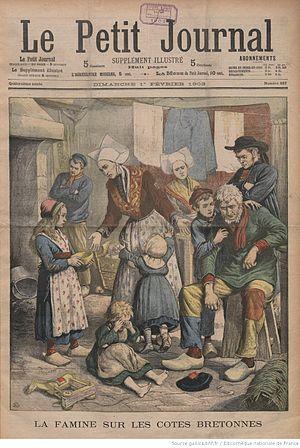
Première page du ""petit Journal. Supplément du Dimanche"" en date du 1er février 1903, intitulé ""La famine sur les côtes bretonnes"""
Le Pays Bigouden, anciennement Cap Caval, est une aire culturelle du sud-ouest du département français du Finistère, en région Bretagne.
L'Île-Tudy [il tydi] est une commune du département du Finistère, en Bretagne. Elle est située sur la presqu'île du même nom, située sur la rive gauche de l'embouchure de la Rivière de Pont-l'Abbé, face à Loctudy situé sur la rive droite, et se trouve à 20 km de Quimper.